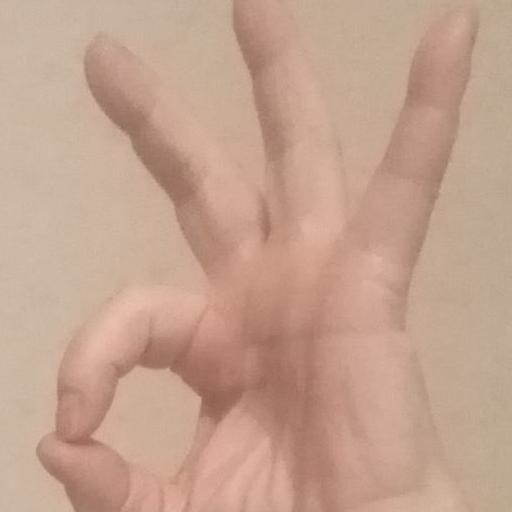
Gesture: ok